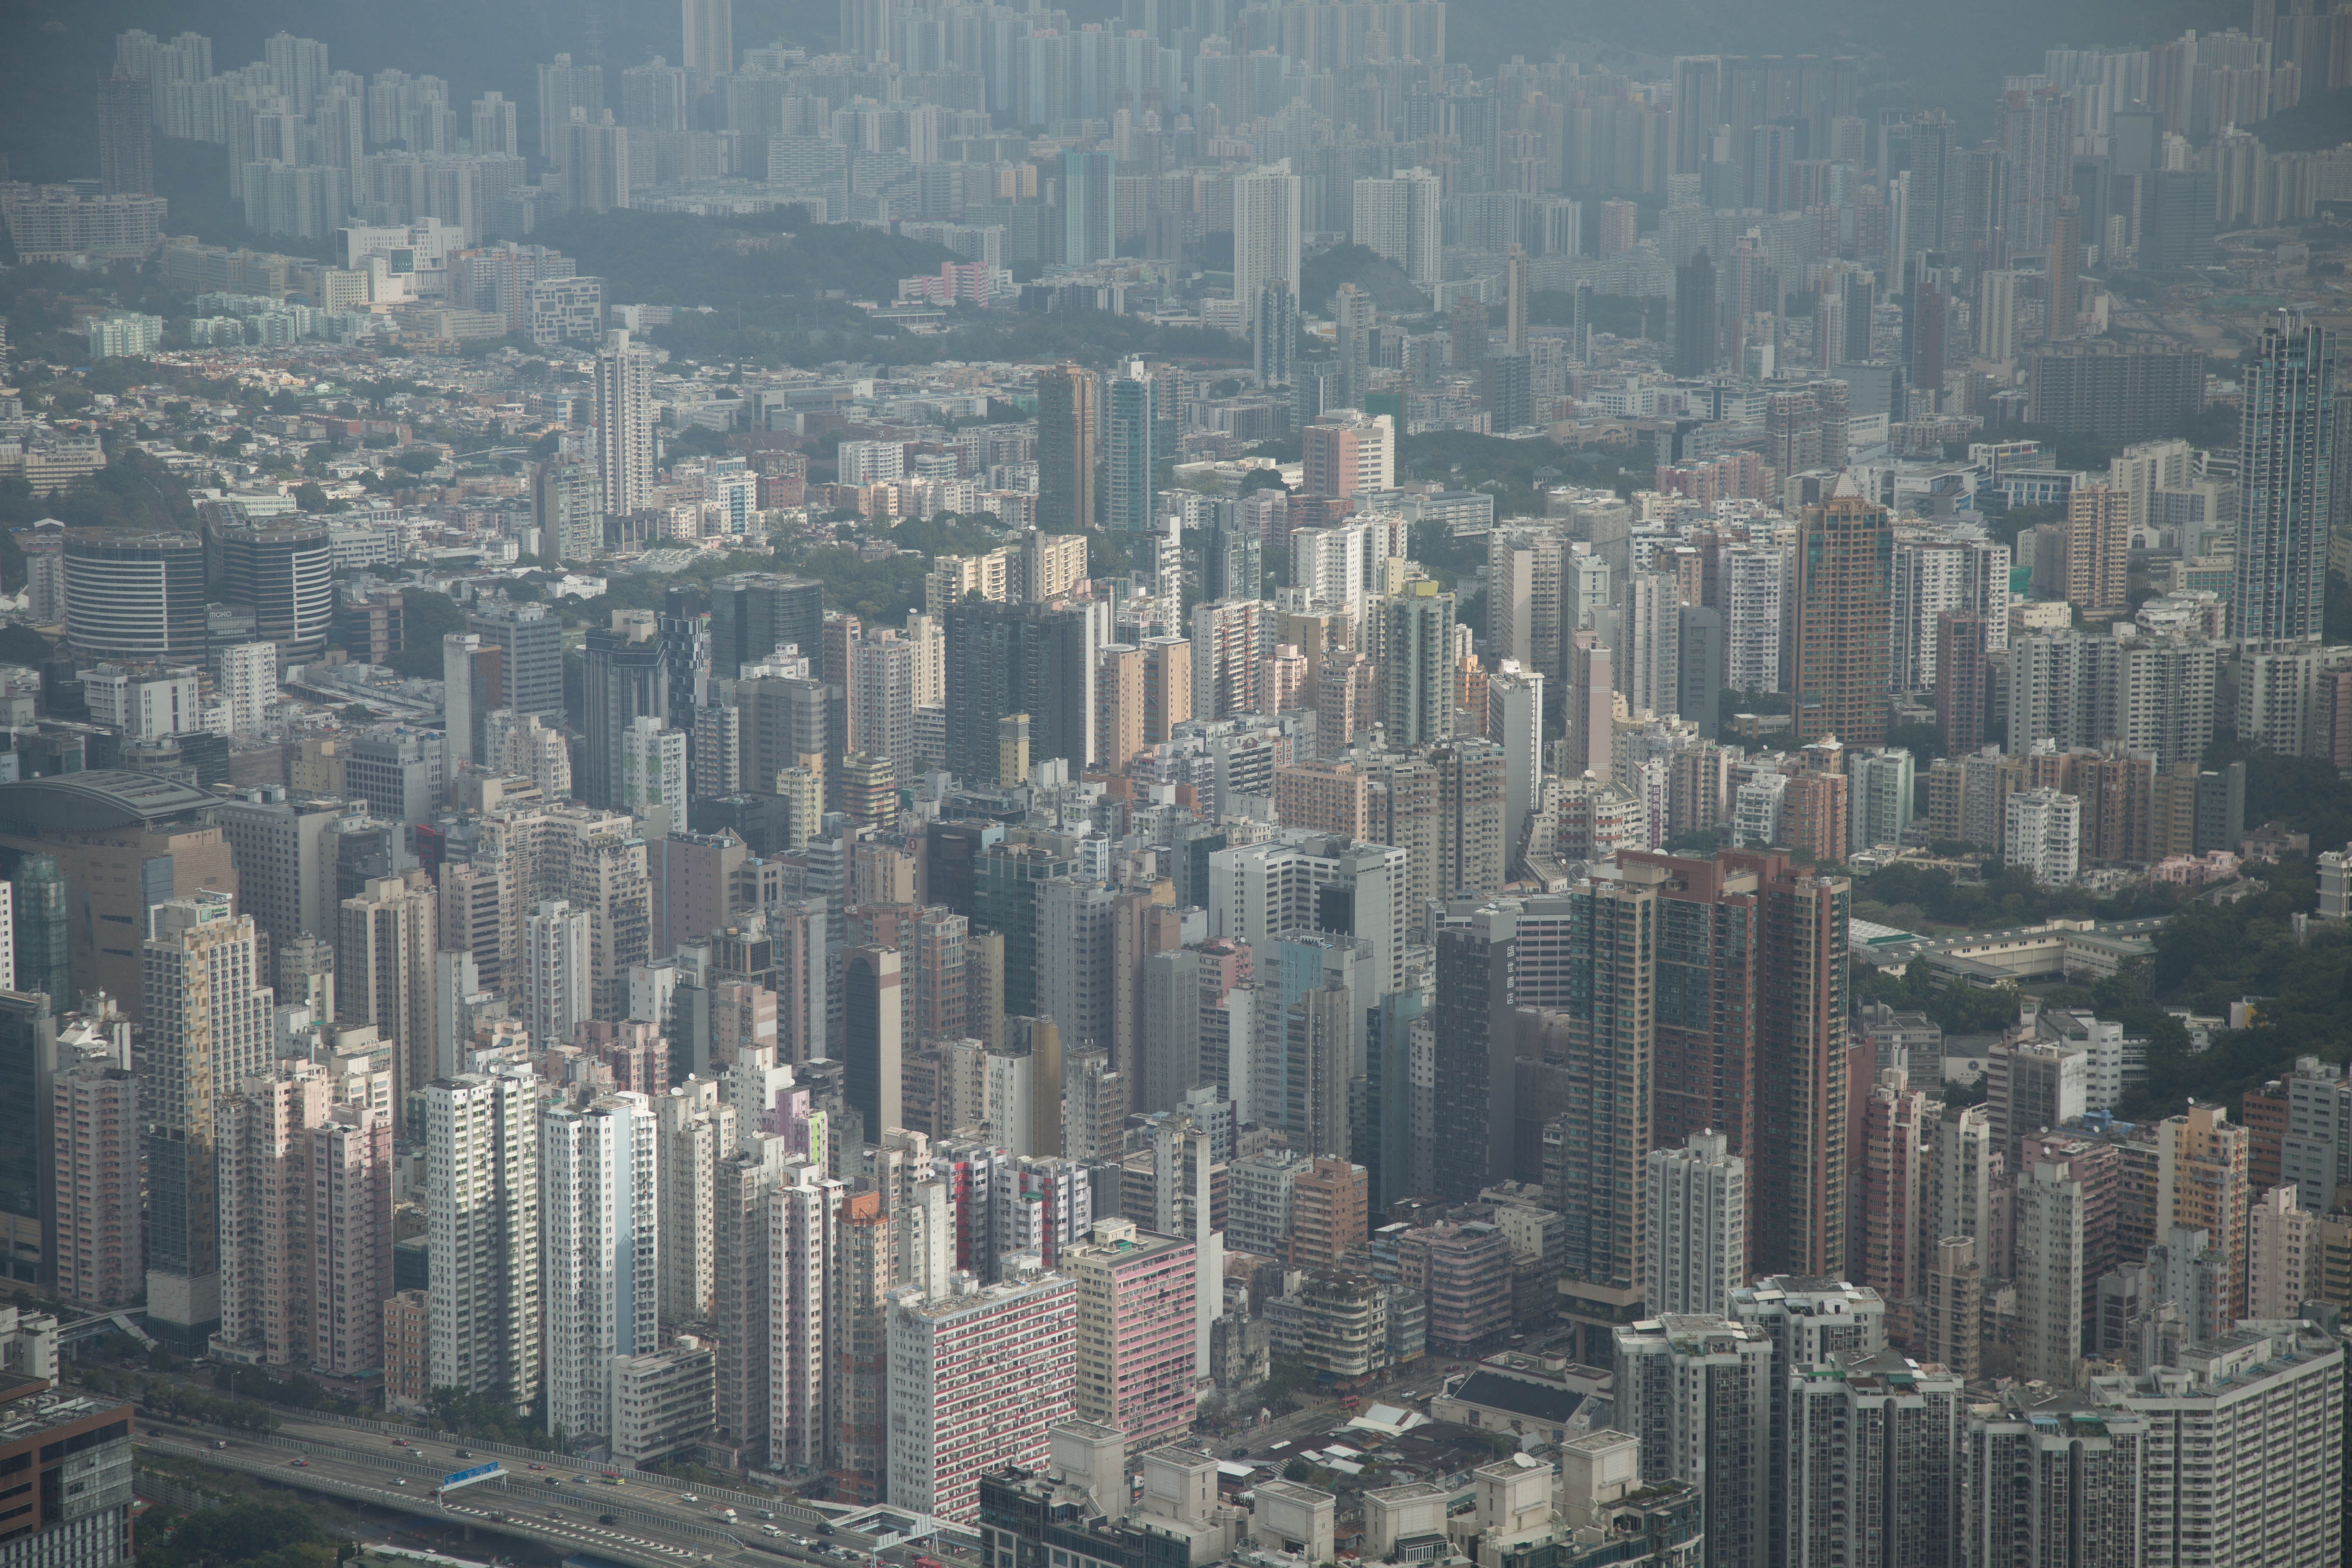
horizon, skyline, city, skyscraper, urban, cityscape, downtown, tower, metropolitan, tower block, metropolis, neighbourhood, aerial photography, urban area, residential area, geographical feature, atmospheric phenomenon, human settlement, atmosphere of earth, metropolitan area